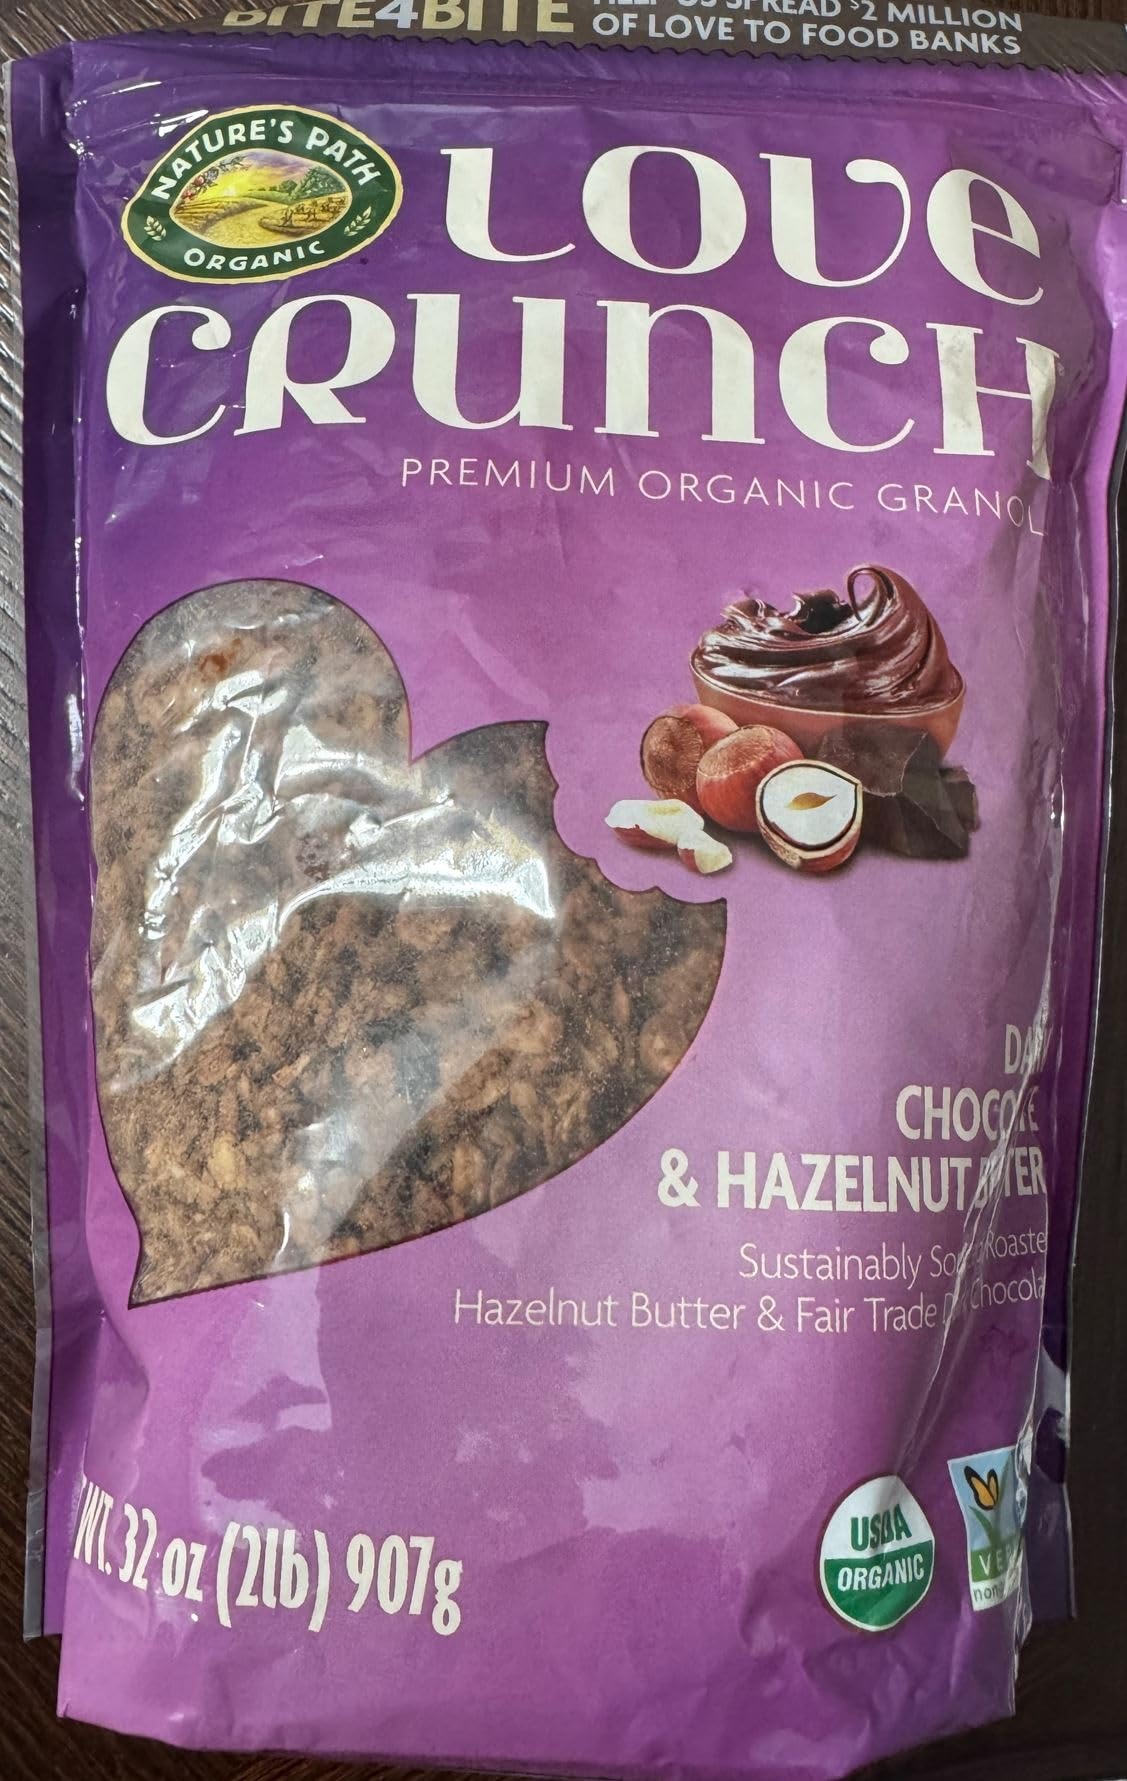
Item Name: HGU Organic Dark Chocolate and Hazelnut Butter Granola 32OZ
Bullet Point: Dark Chocolate and Hazelnut Butter granola
Product Description: Love Crunch Dark Chocolate and Hazelnut Butter granola takes the delicious hazelnut spread taste you couldn’t get enough of as a kid and adds a healthy, satisfying crunch. This decadent chocolate granola cluster is coated with sustainably sourced organic hazelnut butter and includes Fairtrade Italian dark chocolate chunks. Love Crunch is made with passion and purpose, to help spread love and joy throughout the world.
Value: 32.0
Unit: Ounce

Price: 20